Mark Hurd

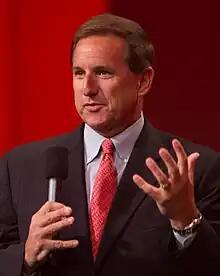
Hurd at Oracle in 2010

Mark Vincent Hurd (January 1, 1957 – October 18, 2019) was an American technology executive who was CEO of Oracle Corporation. He had been chairman, chief executive officer and president of Hewlett-Packard before his forced resignation in 2010. He also served on the board of directors of Globality and a member of the Technology CEO Council and board of directors of News Corporation until 2010.